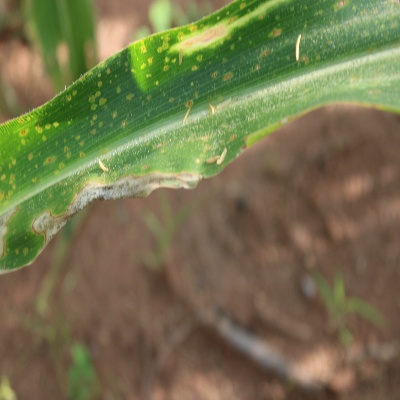
Crop: Maize
Condition: leaf spot